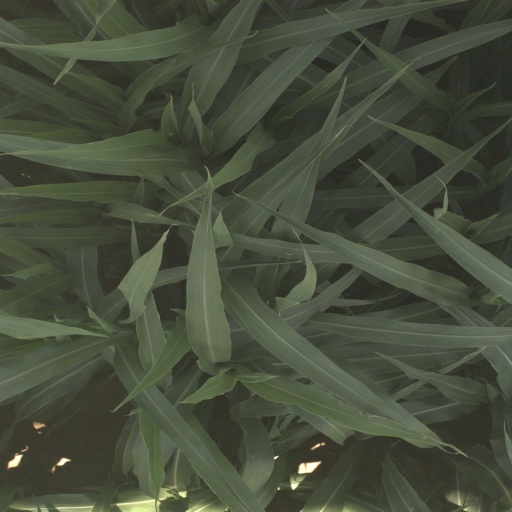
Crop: sorghum